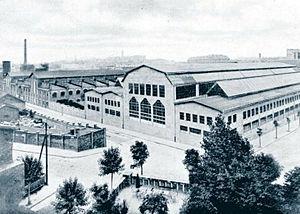
Les Compagnies Ganz étaient une manufacture hongroise de l'industrie du transport fondée en 1845 par Ábrahám Ganz. Cette société est connue pour sa production de tramways, de bus et de trains, mais également de bateaux, de structures en acier pour les ponts, d'équipements de haute tension. Des ingénieurs reconnus ont été employés par la société, à l'instar de Kálmán Kandó et d'Ottó Bláthy.